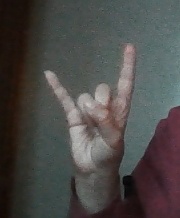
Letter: la